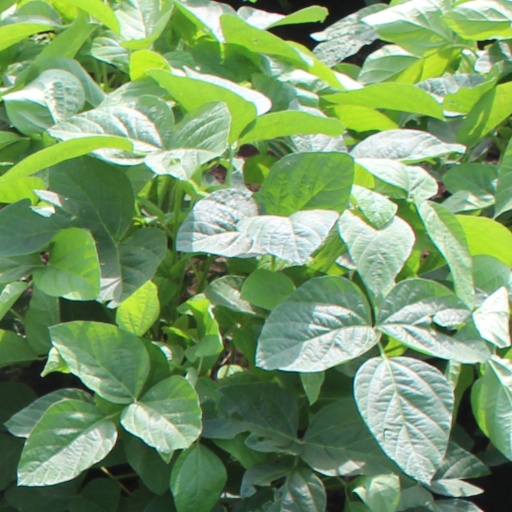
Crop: soybean